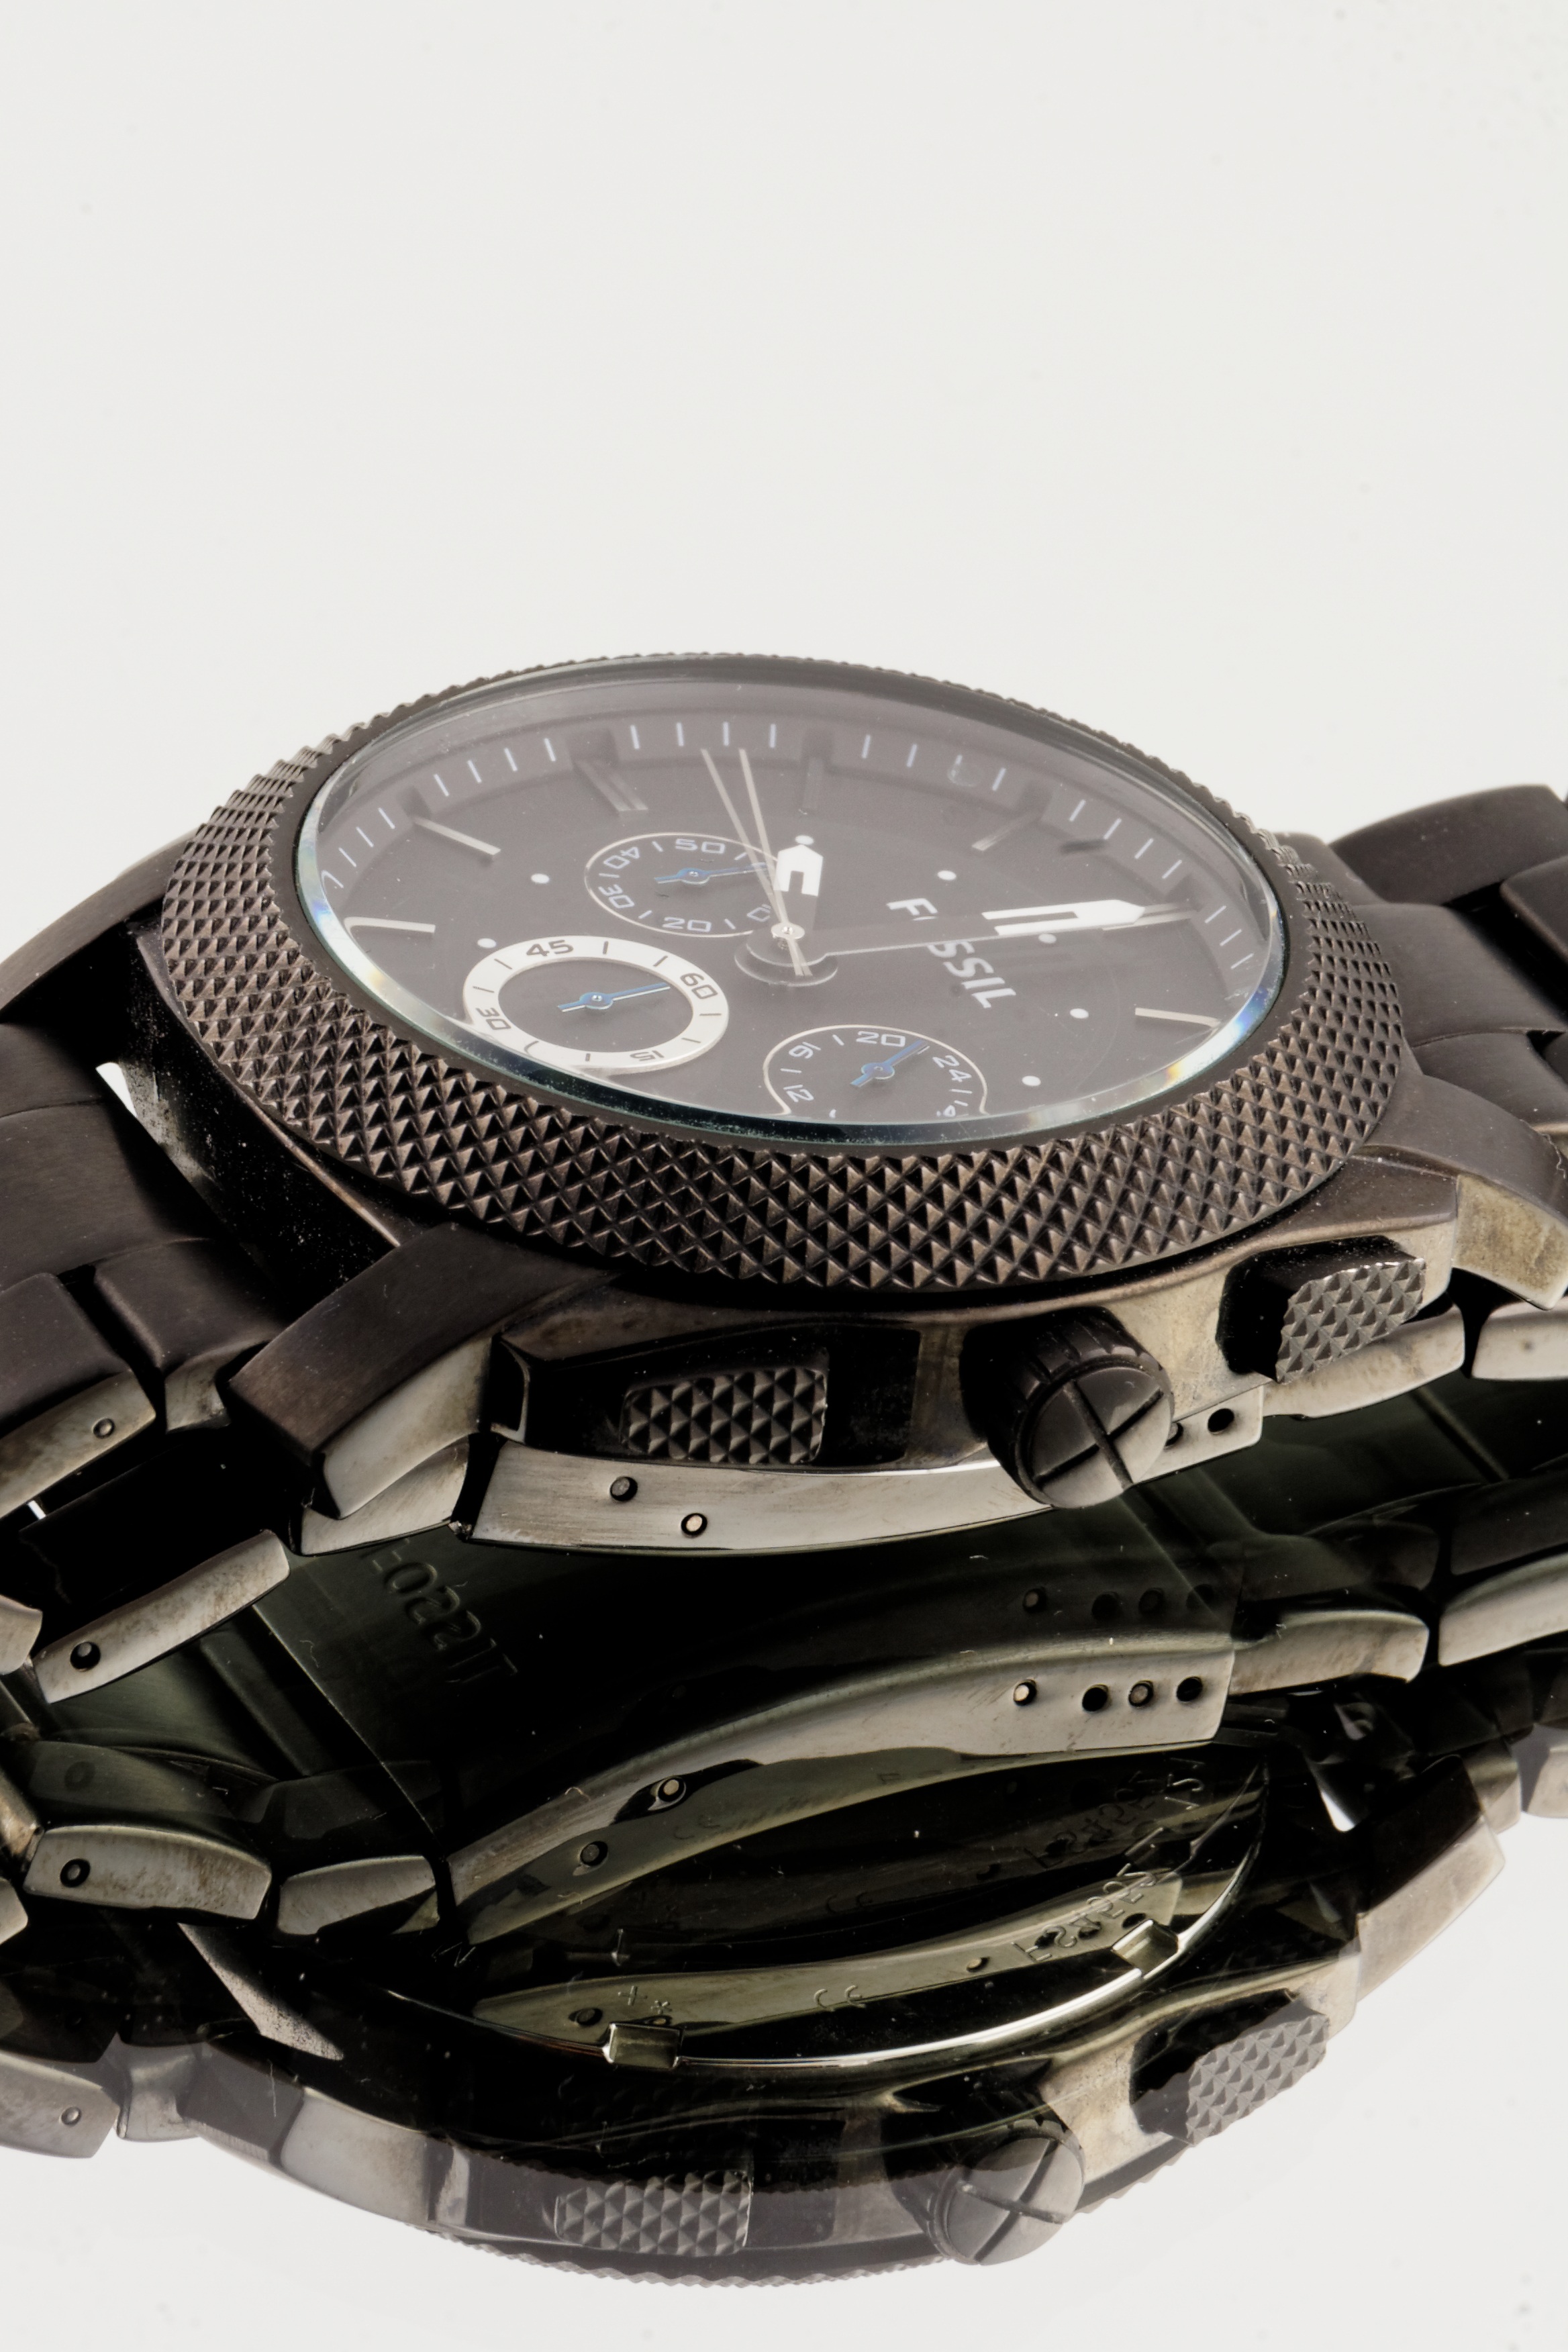
watch, hand, clock, time, metal, black, product, wrist watch, mens, stopwatch, fossil, hours, time of, minutes, time measurement